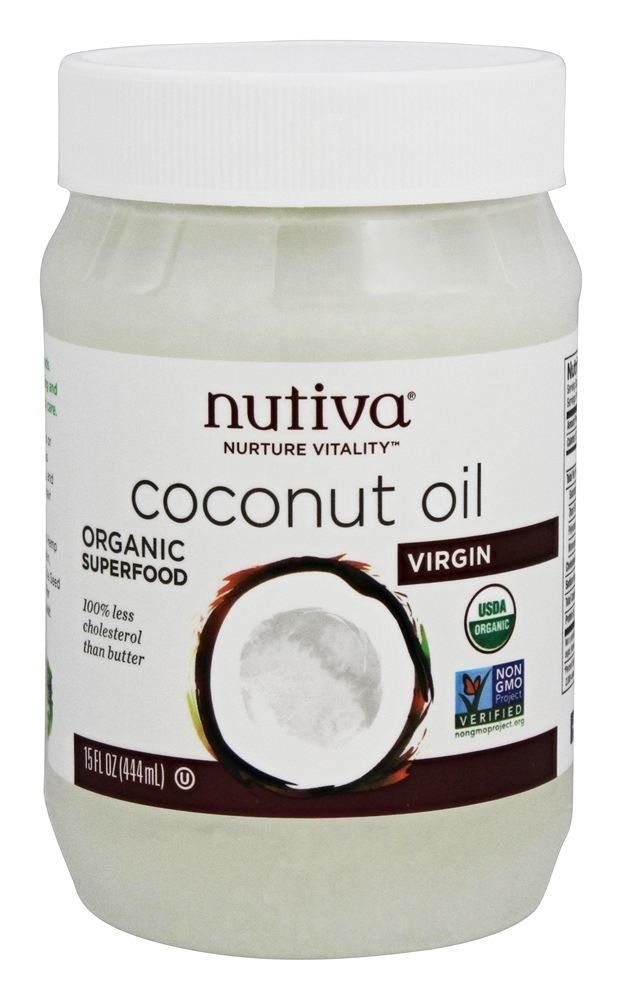
Item Name: Organic Virgin Coconut Oil
Bullet Point 1: 4 - Jars of 15 oz's
Bullet Point 2: Virgin oil, not hydrogenated
Bullet Point 3: Rich in medium chain good fats that doctors recommend
Bullet Point 4: Heavenly creamy taste of the tropics
Bullet Point 5: Processed naturally maintaining its taste, texture, color and aroma
Value: 60.0
Unit: Ounce

Price: 11.58